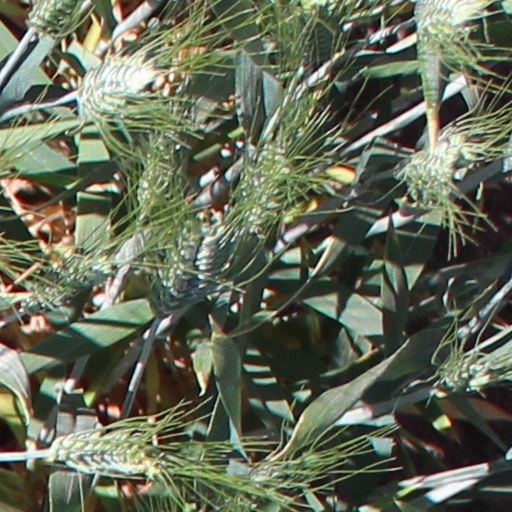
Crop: wheat